Hadh Kar Di Aapne

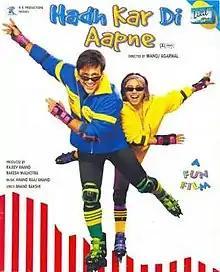
DVD cover

Hadh Kar Di Aapne (transl. "You have crossed the limits") is a 2000 Indian Hindi-language comedy film directed by Manoj Agrawal. The film stars Govinda and Rani Mukerji. Upon release, the film was a commercial success.